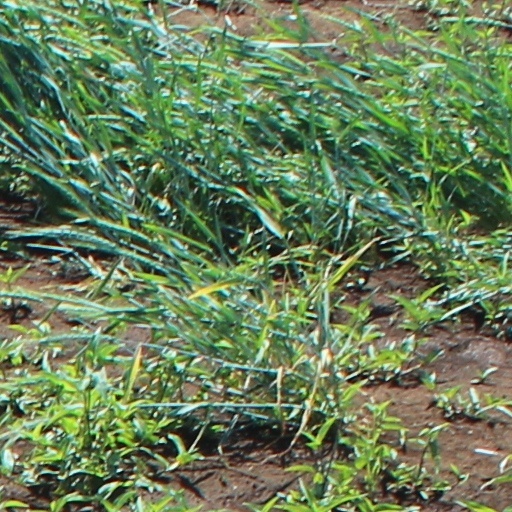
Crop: wheat